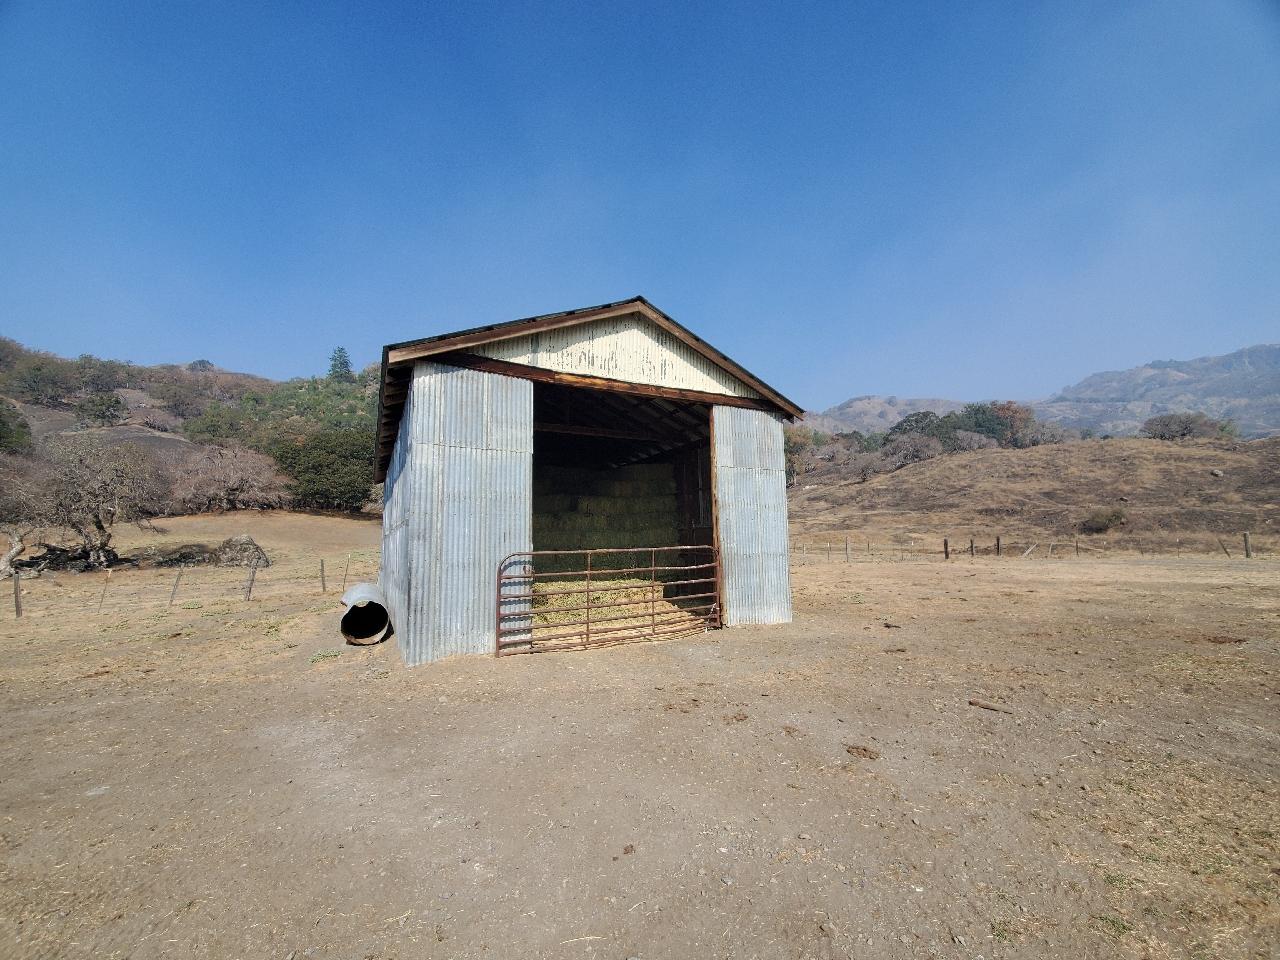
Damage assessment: no_damage